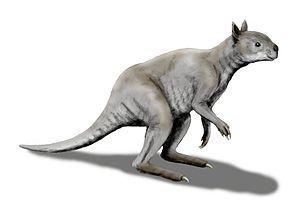
Simosthenurus est un genre éteint de diprotodontes, marsupiaux australiens qui sont apparus il y a 3,6 millions d'années pour disparaître il y a environ 12 000 ans.
Simosthenurus occidentalis est l'espèce type du genre Simosthenurus ayant vécu au Pléistocène.